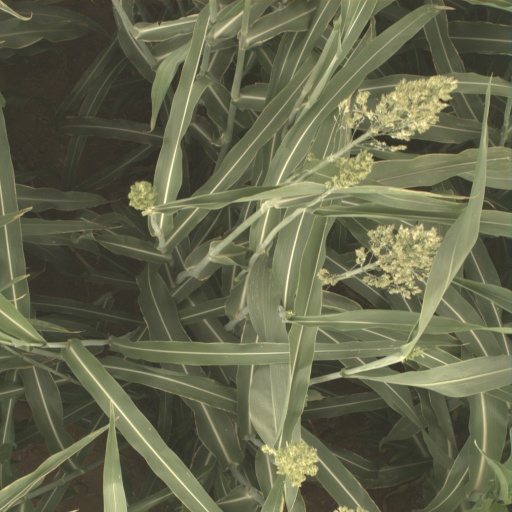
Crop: sorghum